Halle (Westf) station

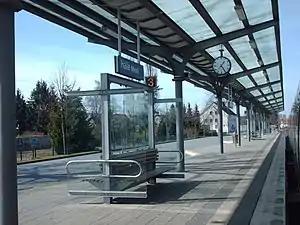

Halle (Westf) is a railway station located in Halle, North Rhine-Westphalia, Germany. The station is on the Osnabrück–Brackwede railway. The train services are operated by NordWestBahn.